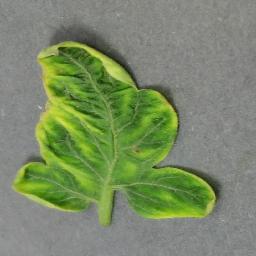
Label: Tomato___Tomato_Yellow_Leaf_Curl_Virus